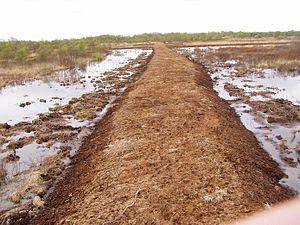
On appelle tourbière ombrotrophe, ou tourbière haute, une zone humide acide et pauvre en minéraux, où flore et faune se sont adaptées à ces conditions extrêmes. Au contraire des marécages ou des tourbières minérotrophes, les tourbières ombrotrophes sont alimentées exclusivement par les précipitations, le brouillard et la fonte des neiges, ainsi que par les sels minéraux transportés par le vent : en cela, elles représentent un type de zone humide spécifique sur le plan hydrologique, écologique et génétique, dont les mousses, accumulées et régénérées au fil des siècles et des millénaires, jouent un rôle essentiel dans la formation de la tourbe.